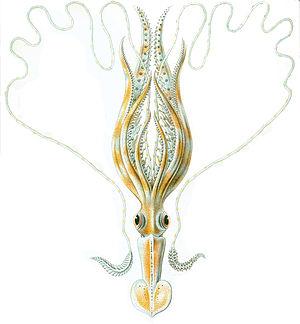
Les Oegopsina constituent un sous-ordre de calmars.
Les calmars, aussi appelés calamars, ou teuthides constituent un groupe morphologique, apparu au début du Jurassique, de céphalopodes décapodes marins regroupant près de 300 espèces. La plupart des espèces n'ont pas de nom vernaculaire spécifique et sont donc désignées en français sous le nom générique de « calmar ». Il en est de même pour le terme encornet, autre nom vernaculaire plus particulièrement utilisé lorsque ces animaux sont considérés en tant que comestibles ou appâts de pêche. L'ordre des Teuthida, qui regroupait tous les calmars, est désormais considéré comme obsolète parce que paraphylétique. Il est maintenant séparé en Myopsida et Oegopsida.
Les chiroteuthidés forment une famille de calmars.
Chiroteuthis veranyi est une espèce de calmar.